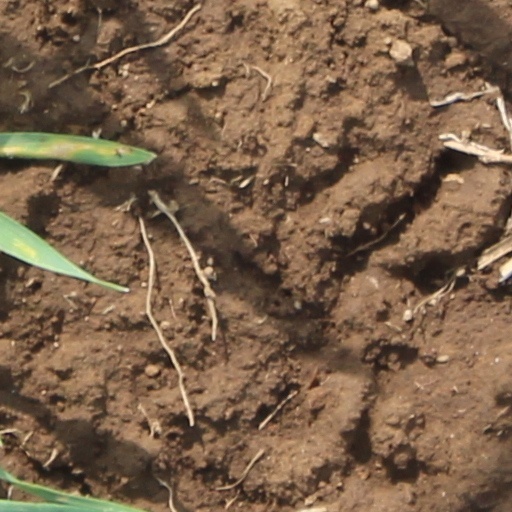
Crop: wheat